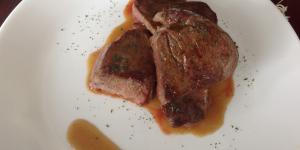
lomo de res en salsa de tamarindo